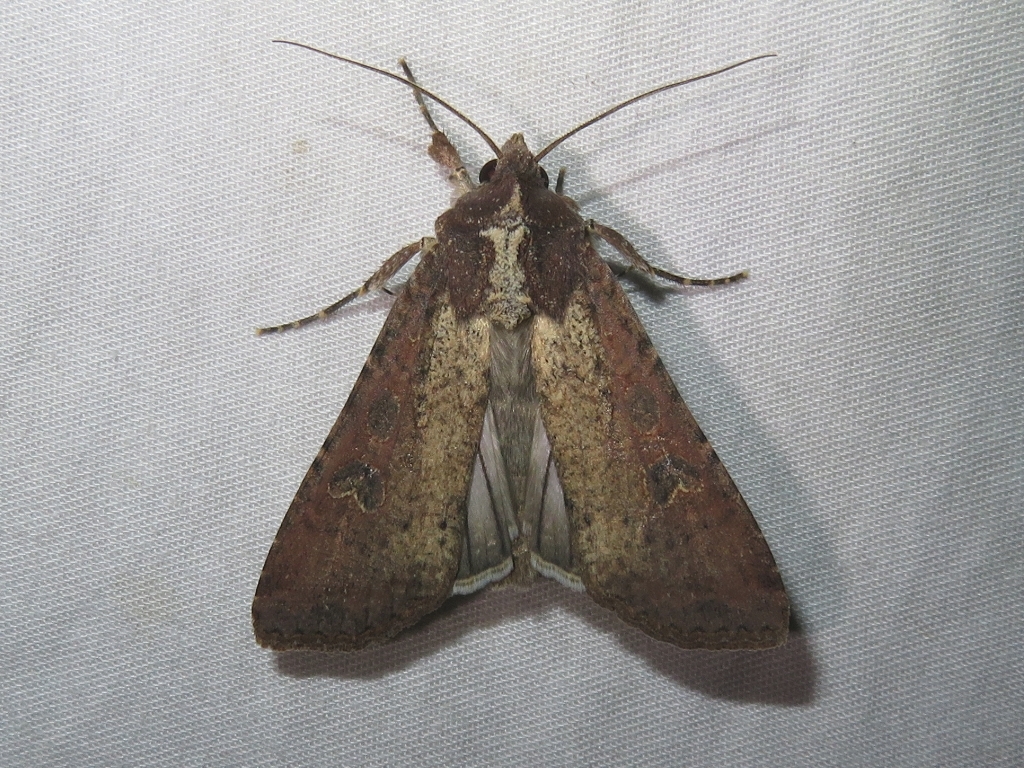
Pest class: cutworms